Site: saxony
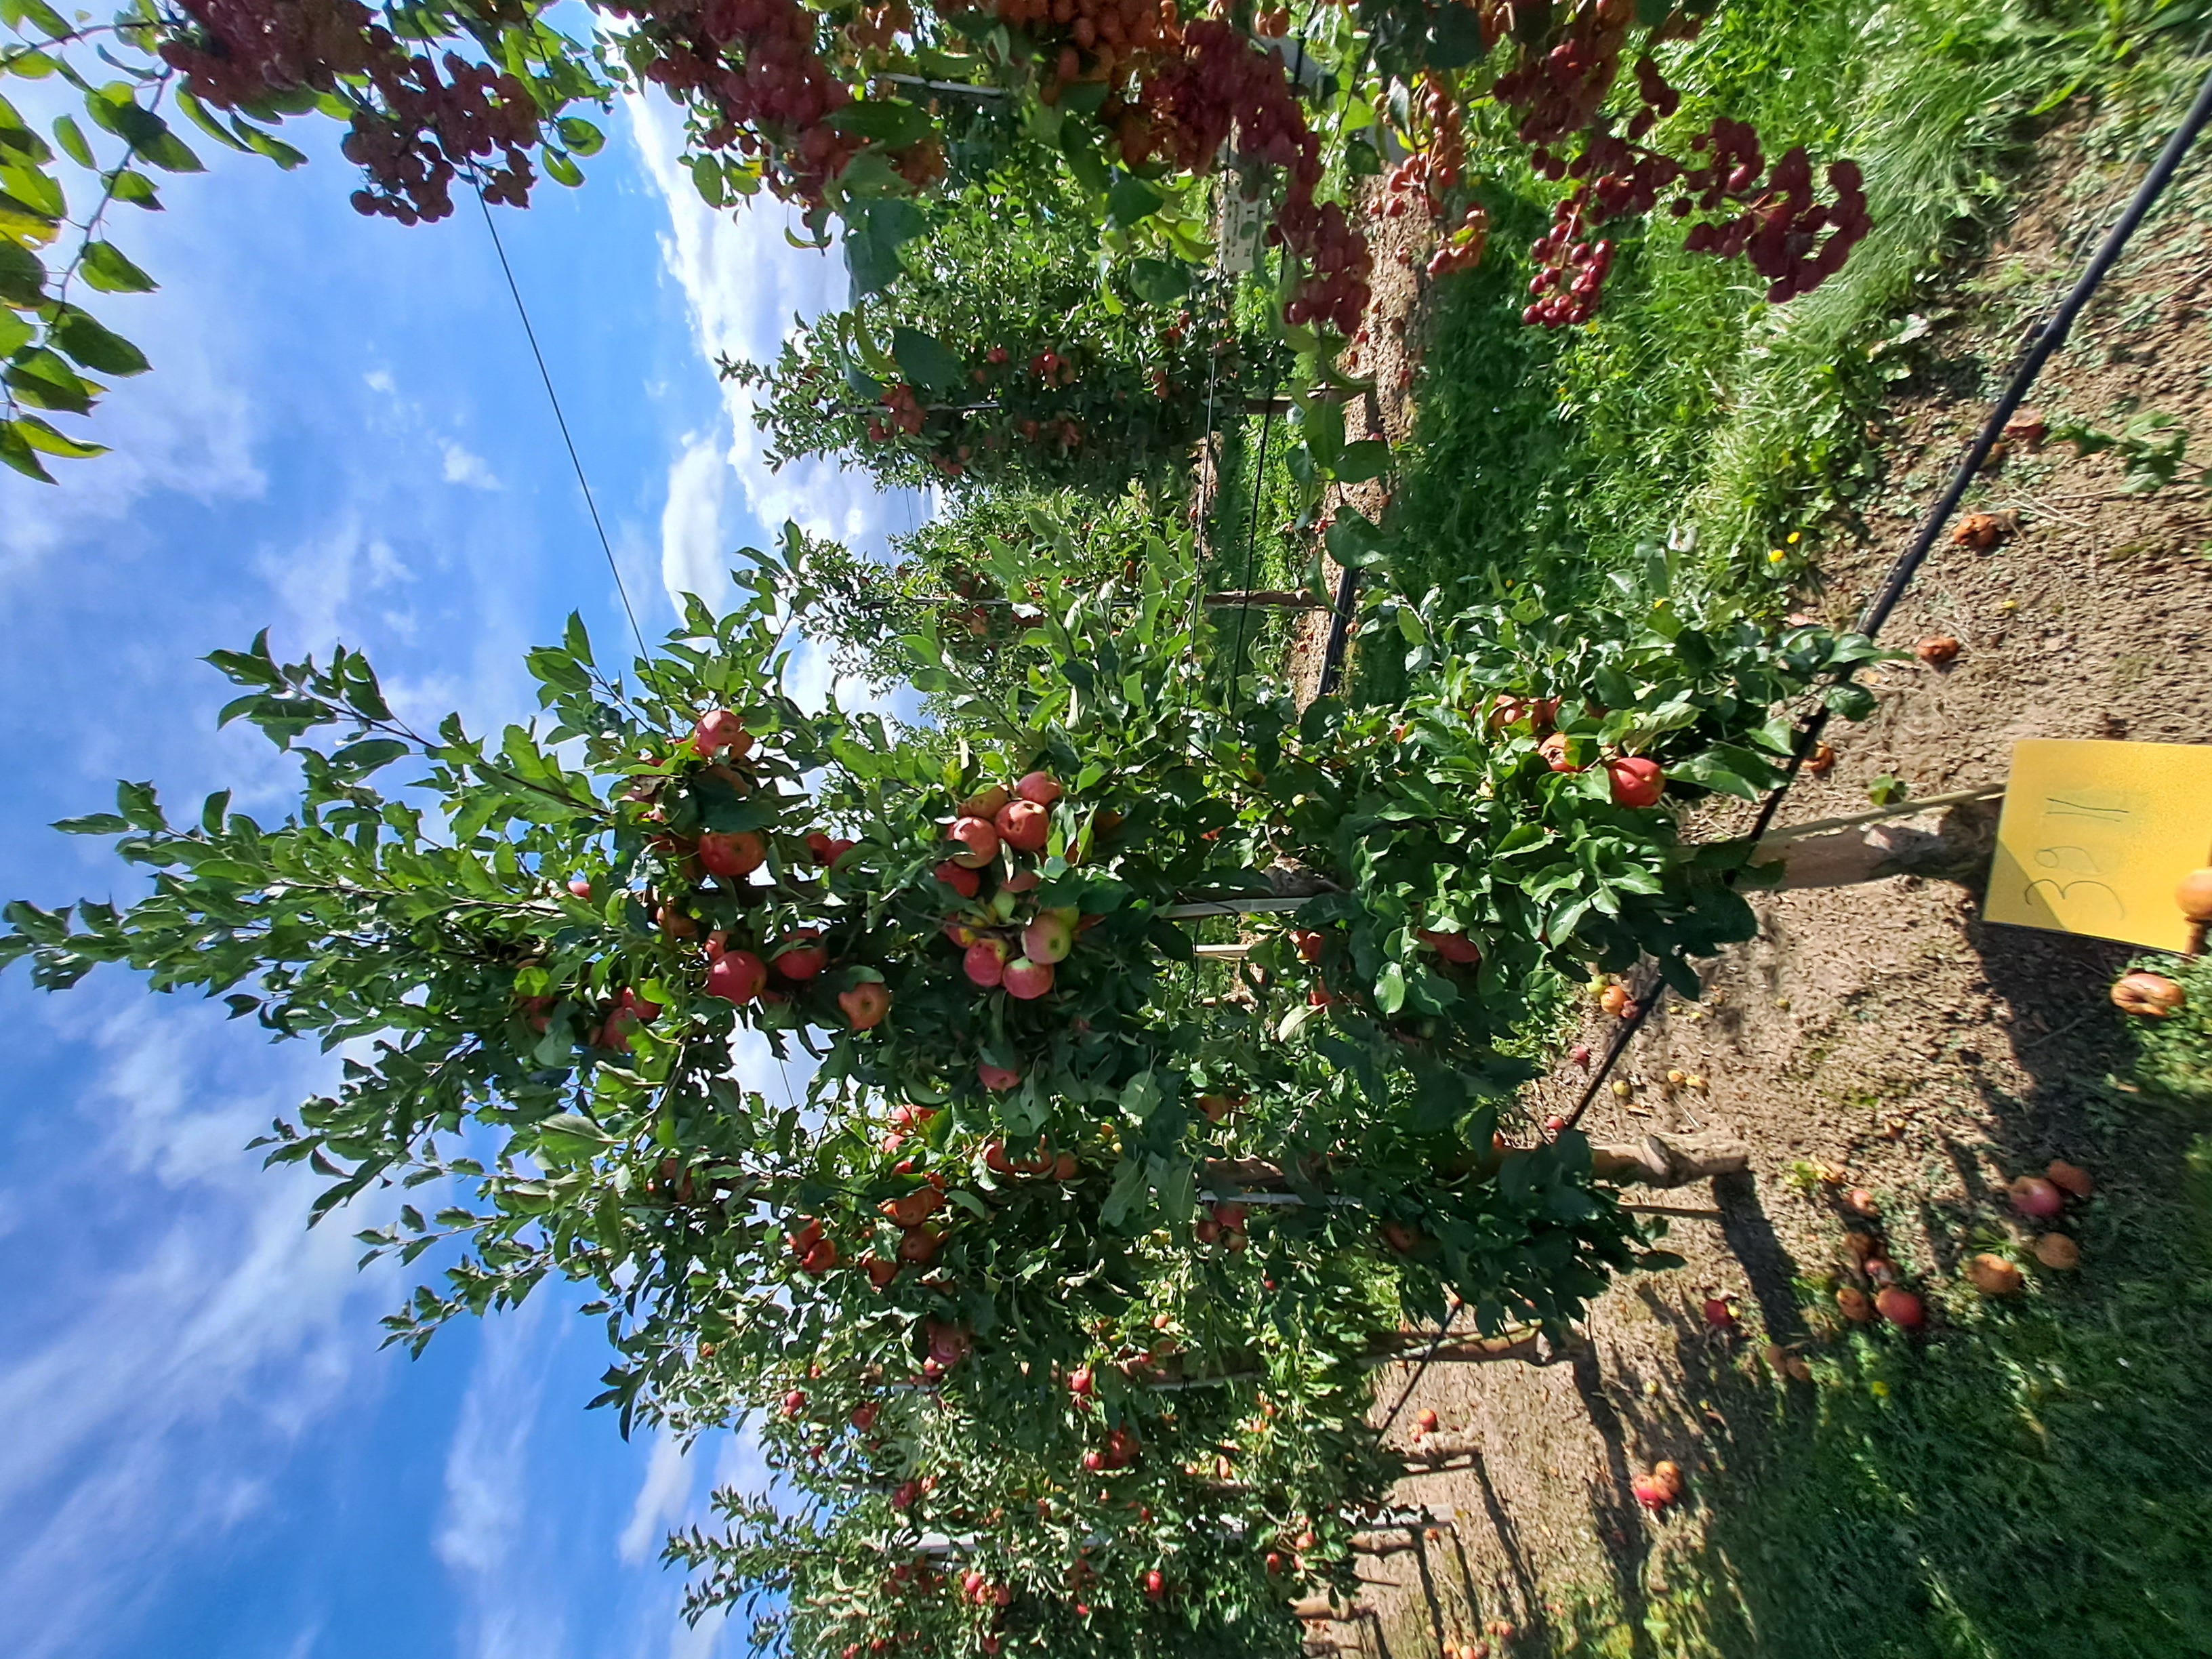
Growth stage (BBCH 87): Maturity of fruit and seed